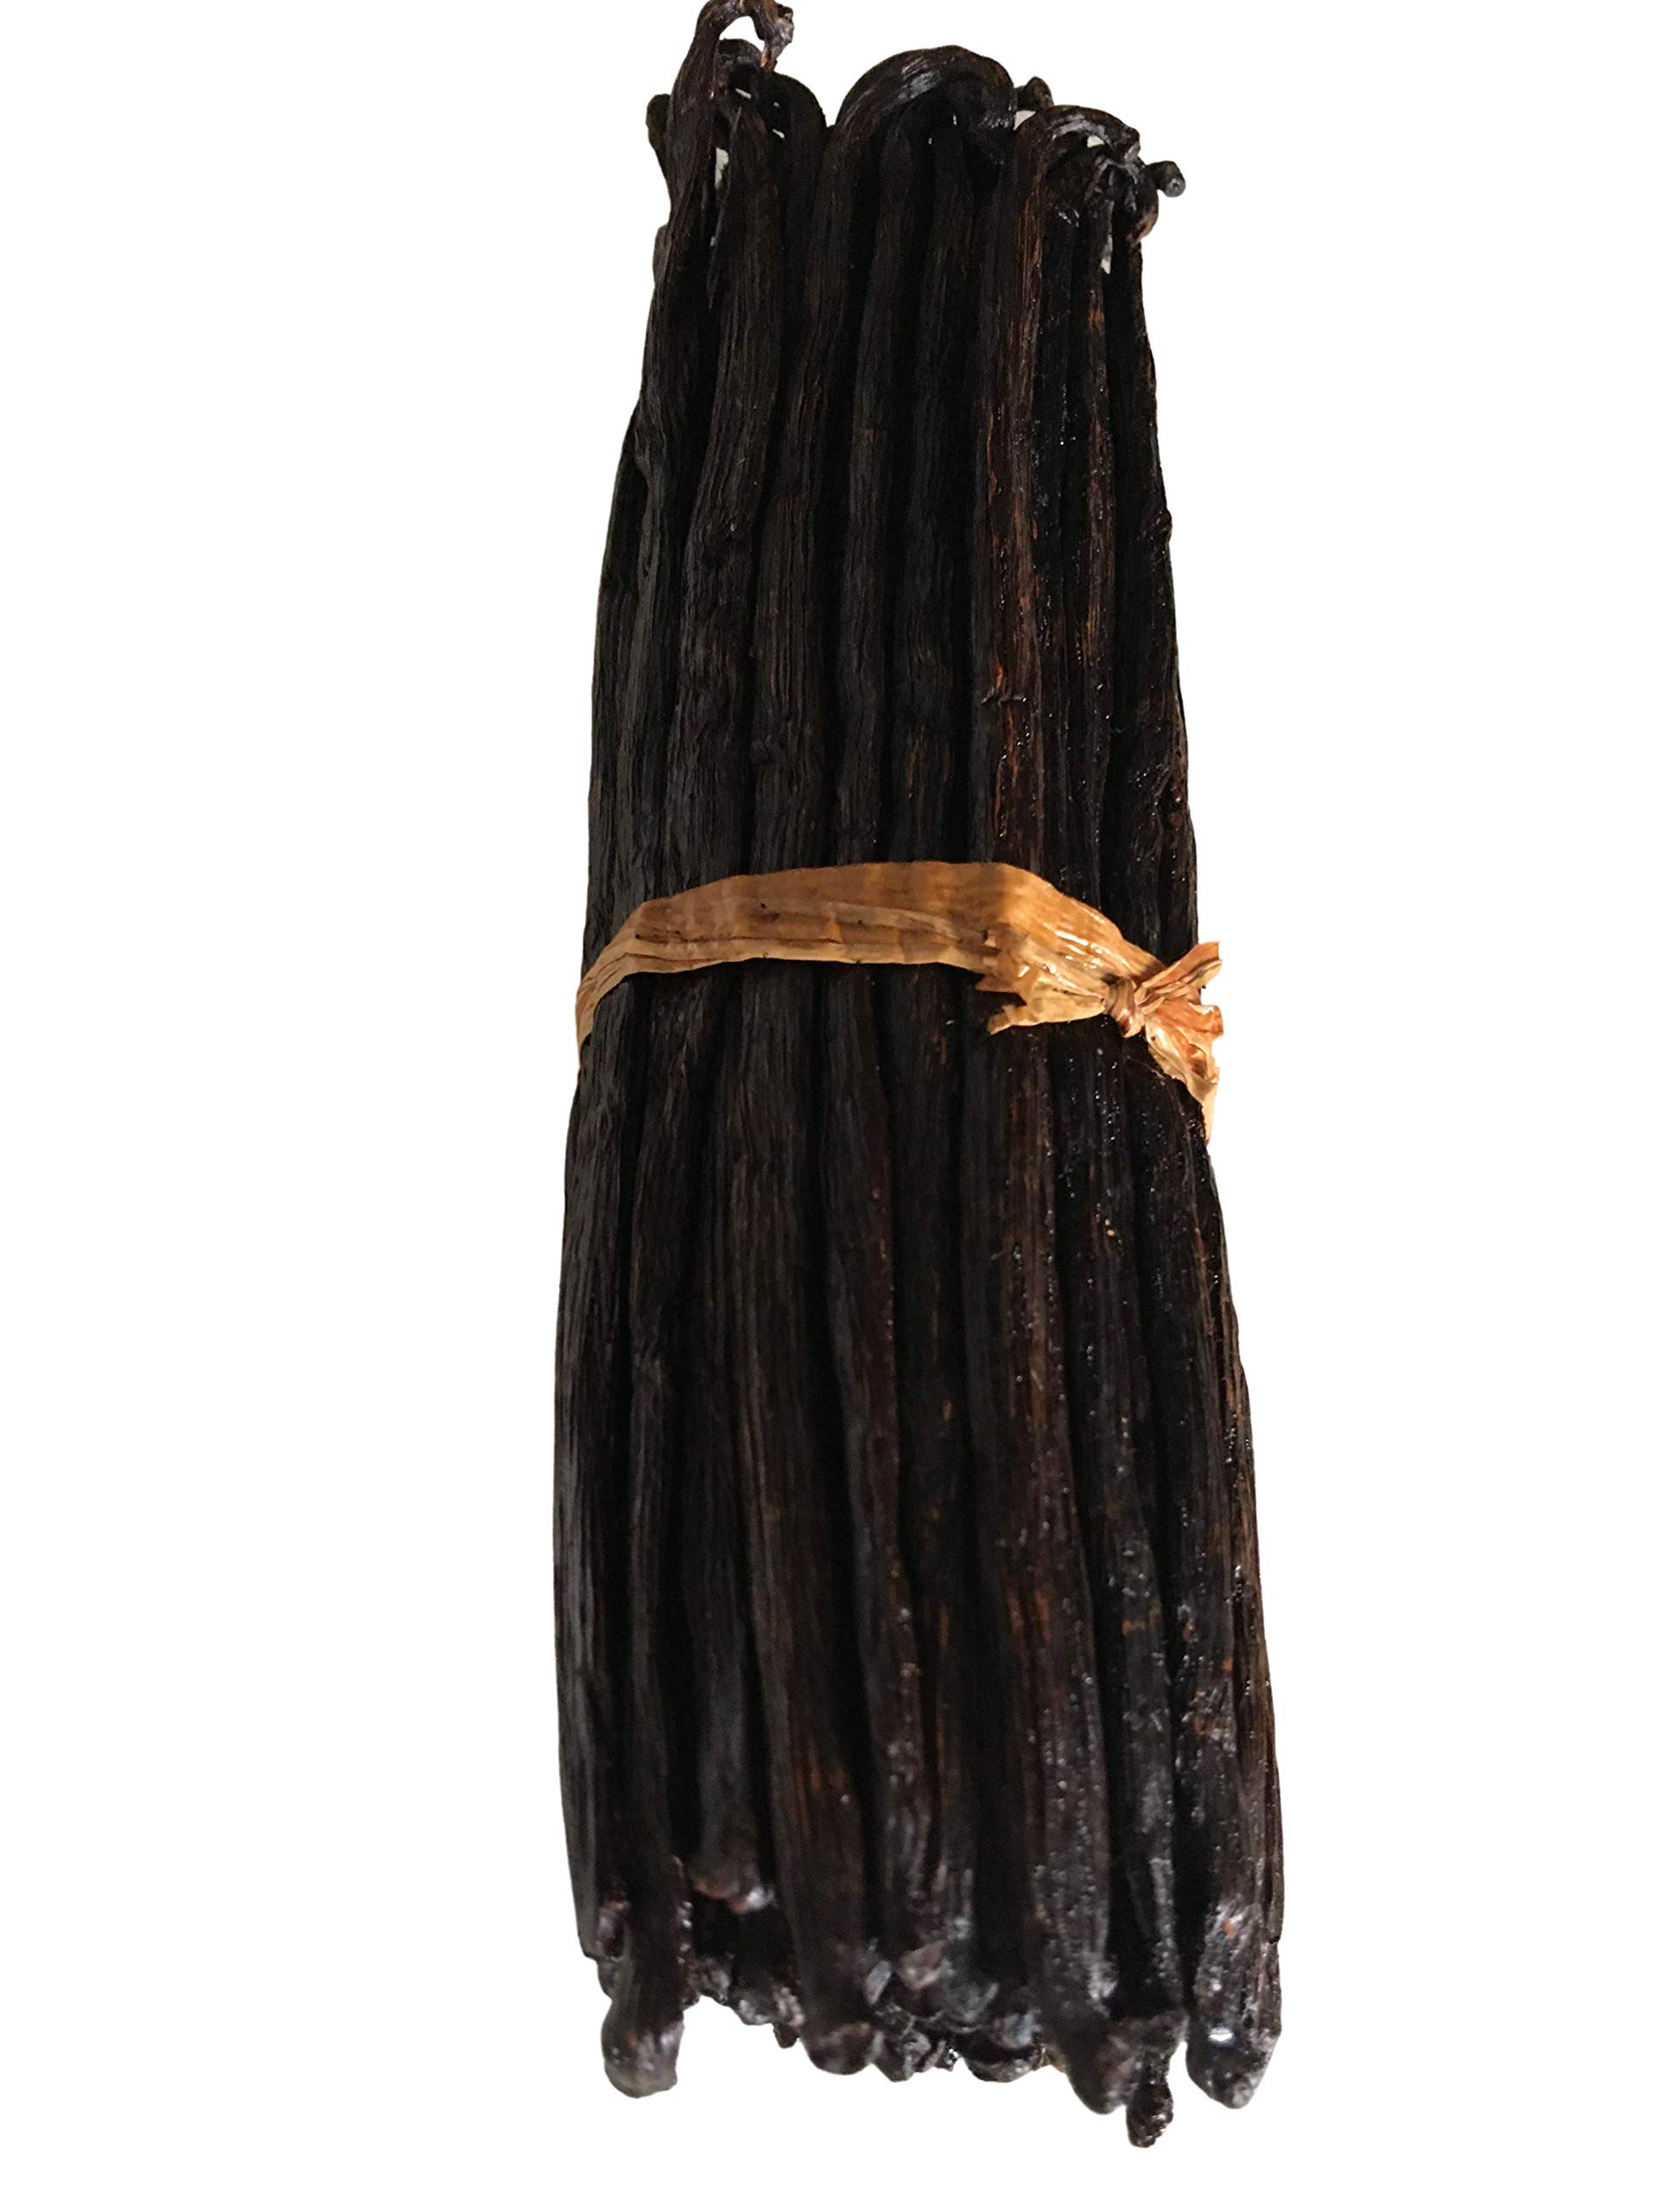
Item Name: 10 Organic Madagascar Vanilla Beans Grade B. Certified USDA Organic 5.5"-7" for Extract and Cooking by FITNCLEAN VANILLA| Whole NON-GMO Bourbon Pods
Bullet Point 1: SAVE MONEY & HAVE FUN WITH YOUR HOME-MADE VANILLA EXTRACT: Our specially sorted Grade B pods typically are conditioned longer to eliminate more water weight; Great for alcohol-vanilla extract
Bullet Point 2: TRADITIONAL CULTIVATION & STRONG FLAVOR: NON-GMO, handpicked, bourbon conditioned for inviting rich aroma, vacuum-sealed pack and ready to be shipped to your kitchen
Bullet Point 3: TRADITIONAL CULTIVATION & STRONG FLAVOR: Hand picked, Bourbon conditioned for inviting rich aroma, vacuum-sealed pack to maintain flavor and freshness
Bullet Point 4: SAVE MONEY & HAVE FUN WITH YOUR HOME-MADE VANILLA EXTRACT: Our specially sorted Grade B pods typically are conditioned longer to eliminate more water weight; Great for alcohol-vanilla extract
Product Description: Vanilla planifolia otherwise known as Madagascar Bourbon Vanilla, named after 2 islands in the Indian ocean noted for cultivating the crop. Madagascar Bourbon Vanilla (Vanilla planifolia) is by far the most popular of the 3 cultivated vanilla species - Vanilla planifolia, Vanilla tahitiensis and Vanilla pompona. Vanilla bean pods are graded after they are harvested, conditioned and ready for use. The grading is based on moisture content, length of the pod and lack of dehiscence/wholesomeness of appearance. High moisture content, long, oily and dark seed pods with no splits/dehisces are given the highest grade, A, the Gourmet grade. The Gourmet grade/Prime grade/Grade A, typically has about 30% moisture content, are 5” or longer and 1lb contains between 100 -120 pods. The grade B beans have about 15-25% moisture content, are relatively shorter, may have some blemishes and 1lb contains about 140-160 bean pods. The conditioned fruit seed pod with the vanilla flavor houses thousands of tiny, black seeds. The pods and the seeds are both useful for culinary purposes.
Value: 10.0
Unit: Count

Price: 10.99